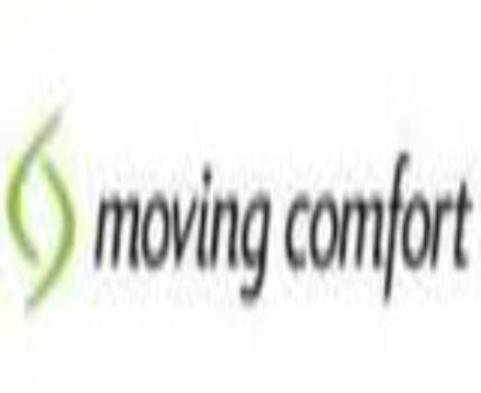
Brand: moving comfort-2
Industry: Clothes